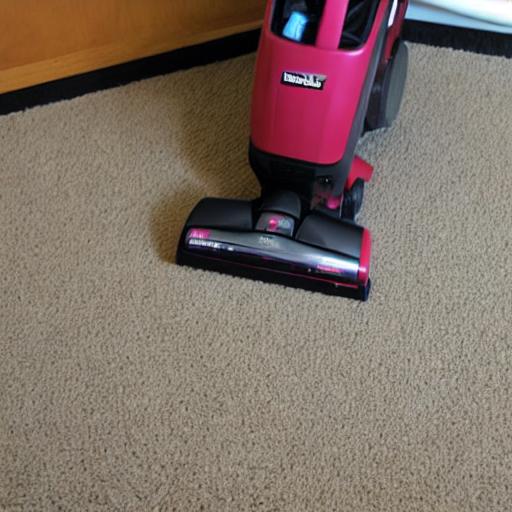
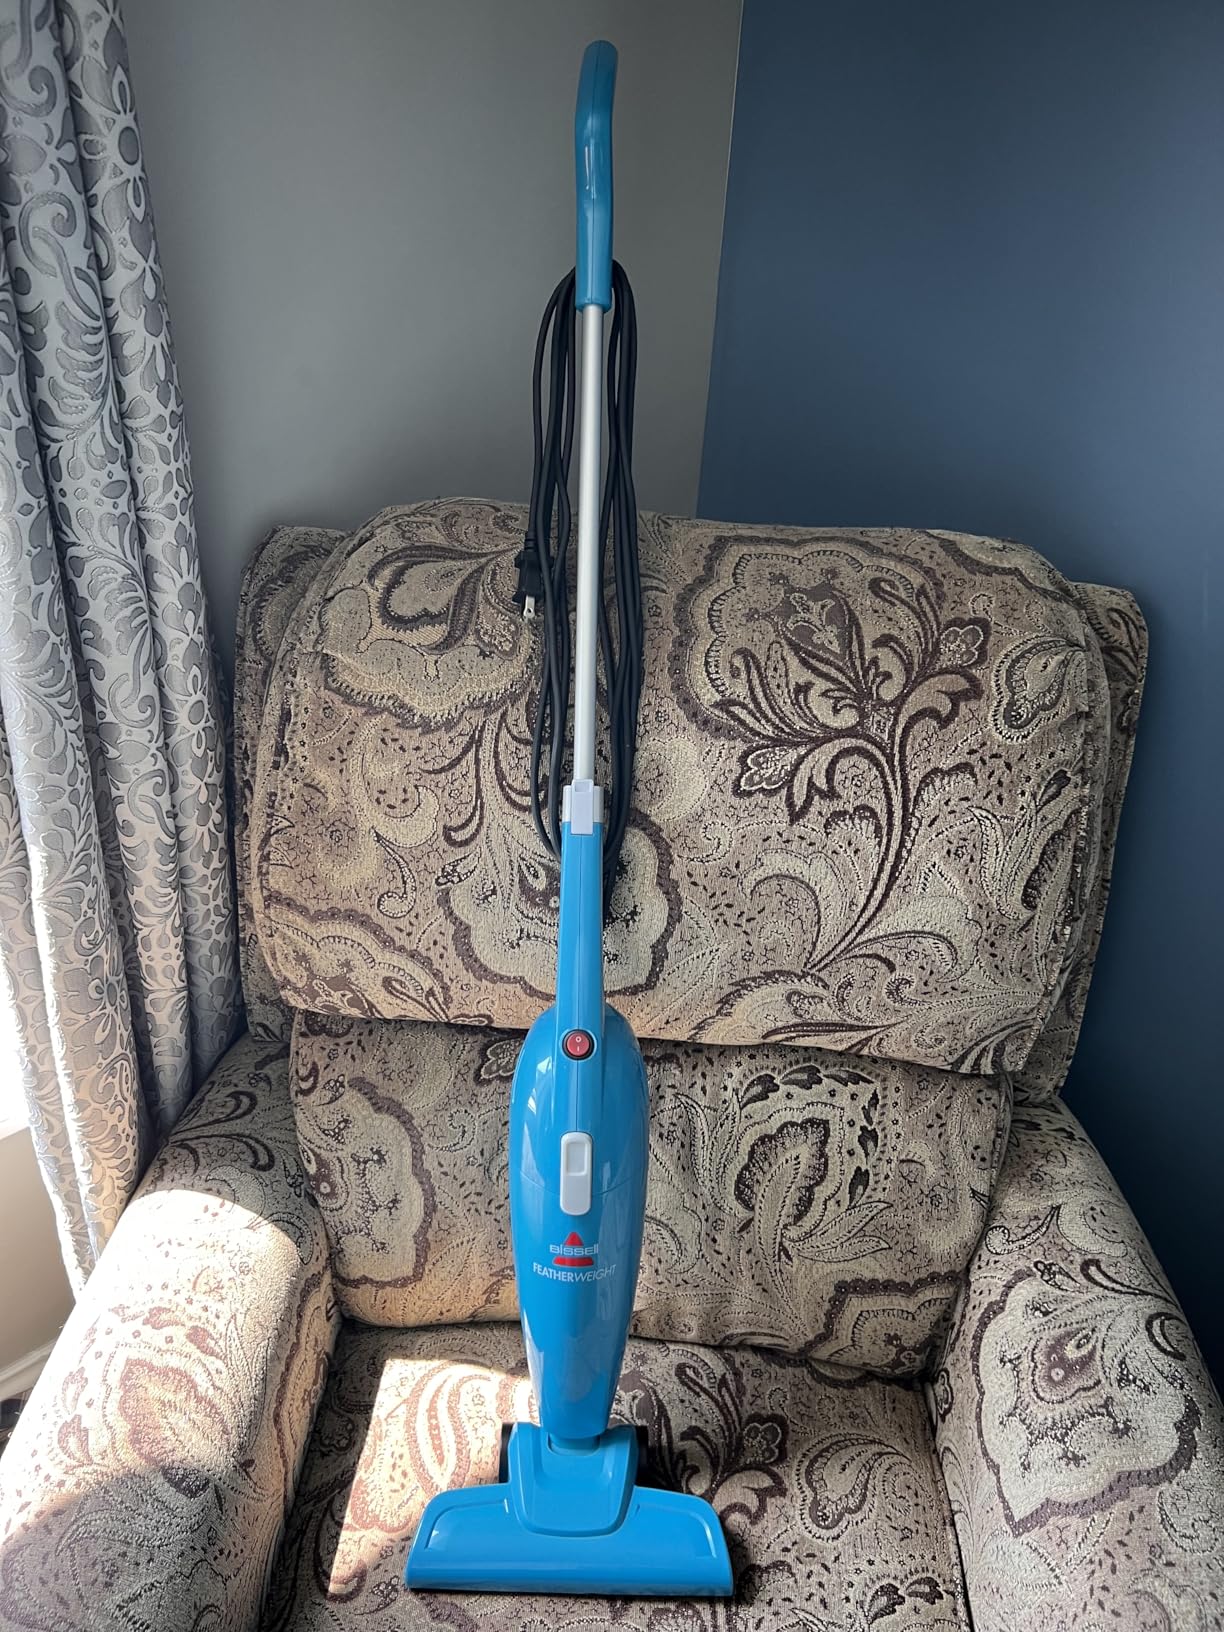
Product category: items_vacuum
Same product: no